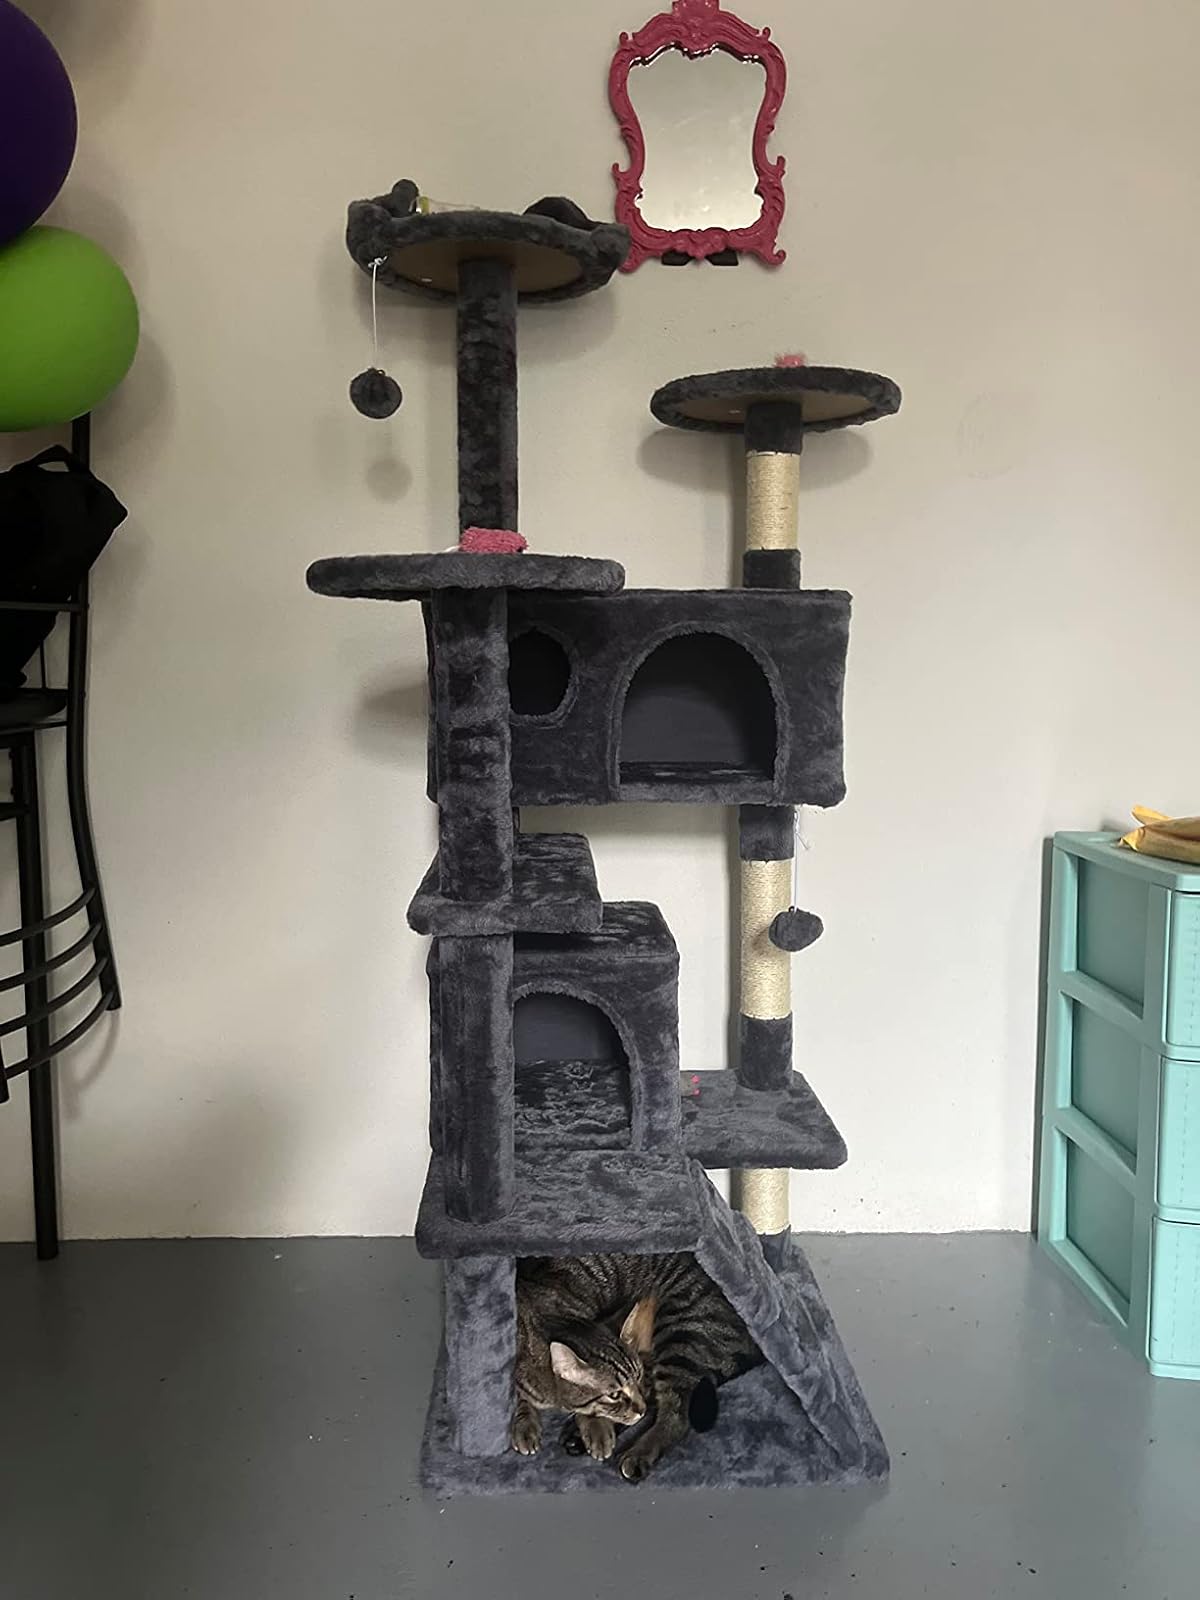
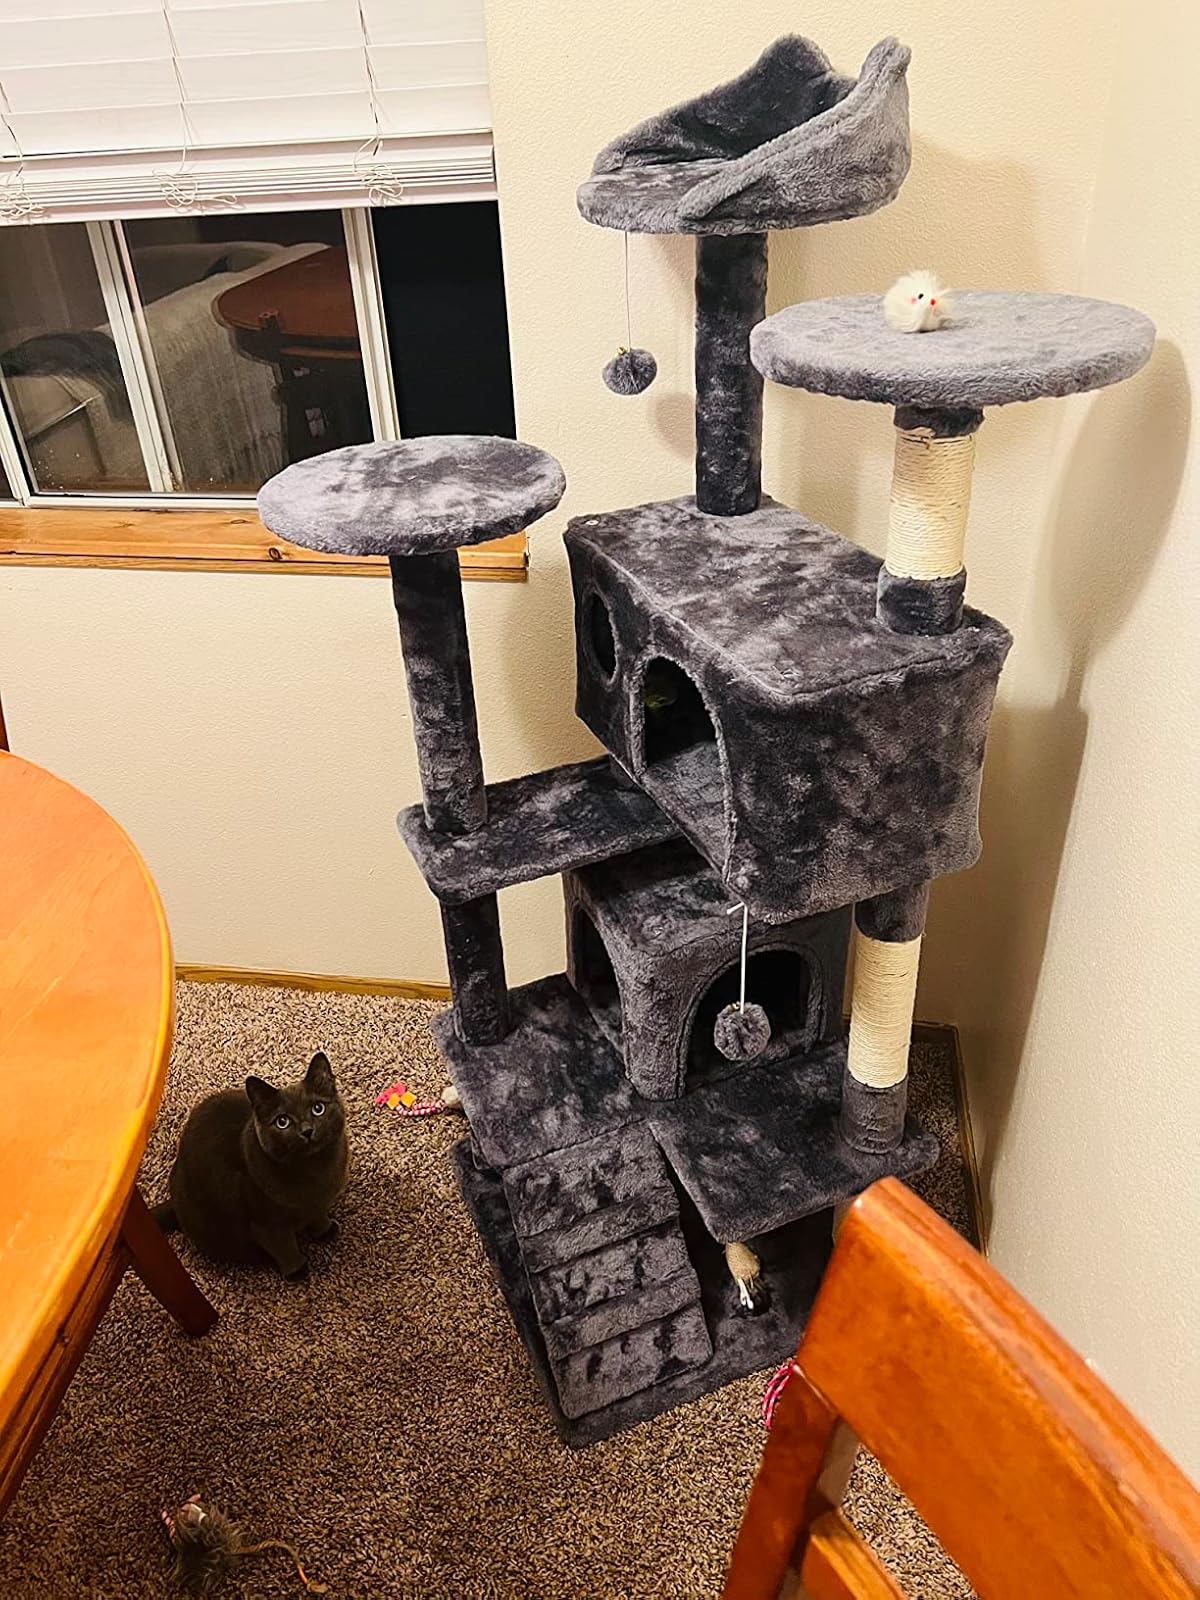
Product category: items_cat tree
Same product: yes